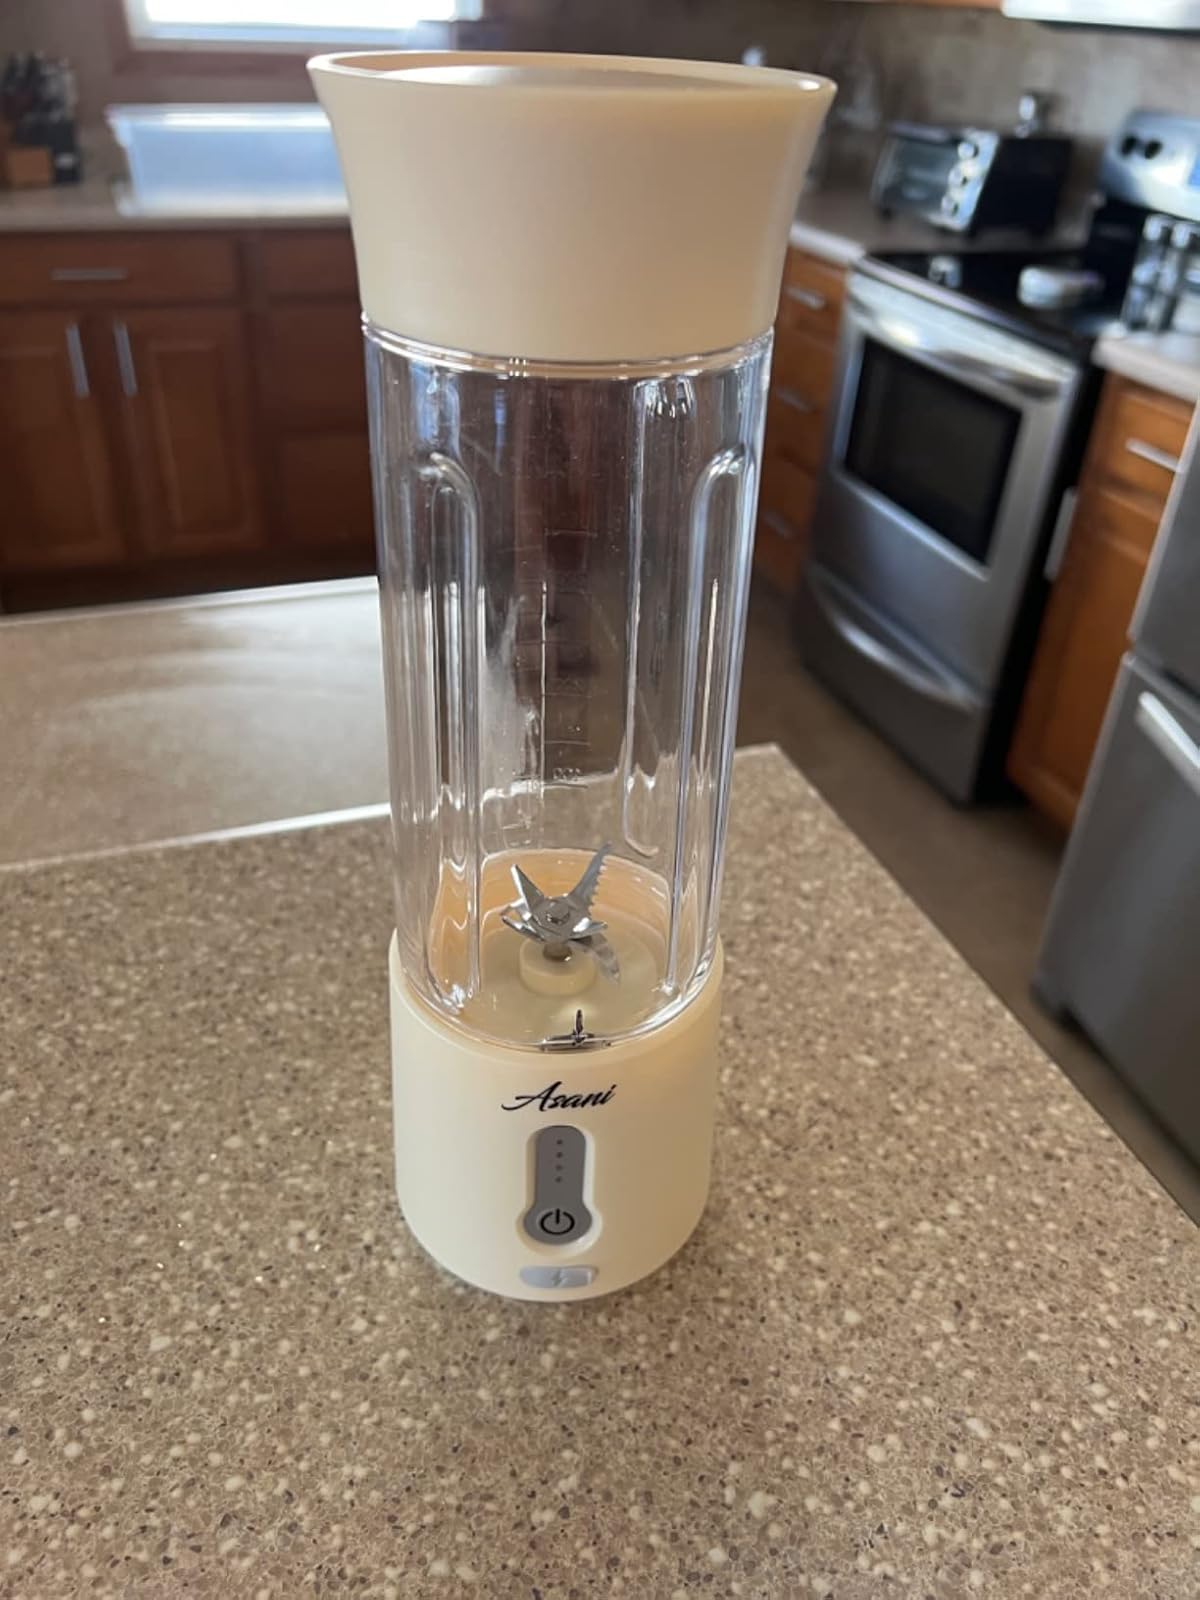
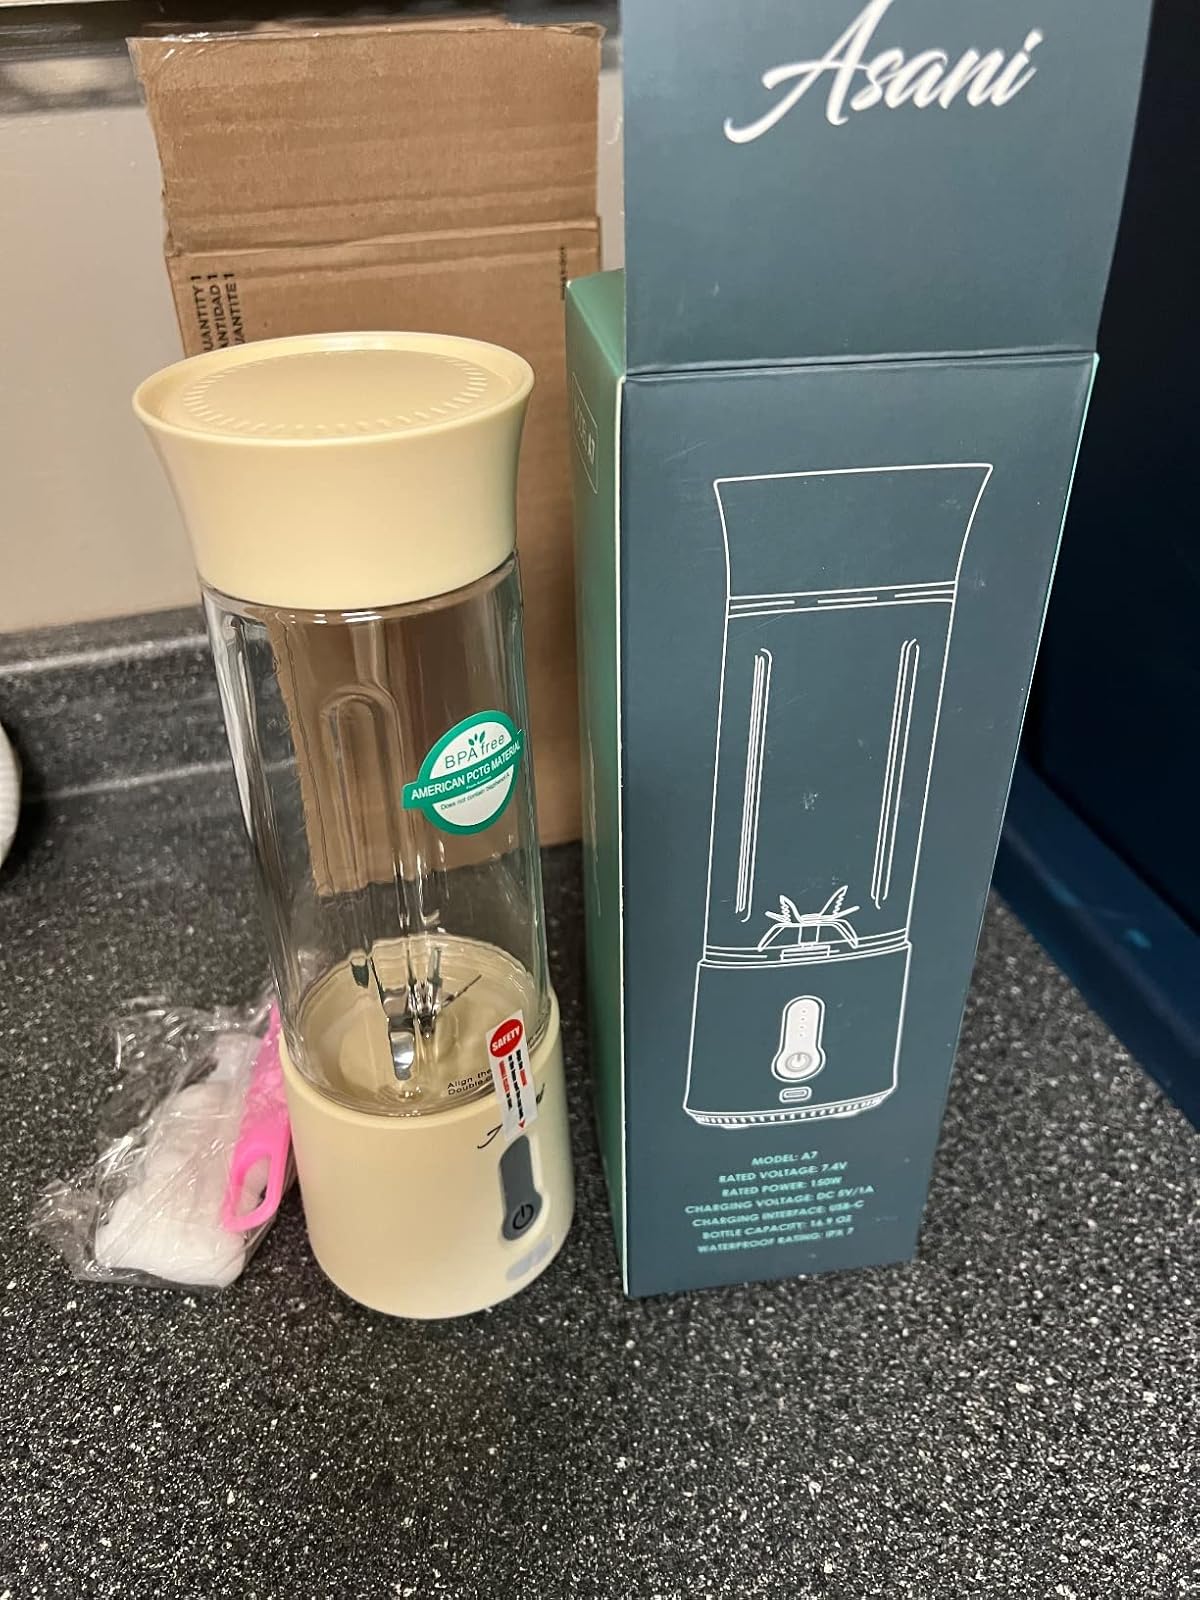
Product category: items_blender
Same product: yes